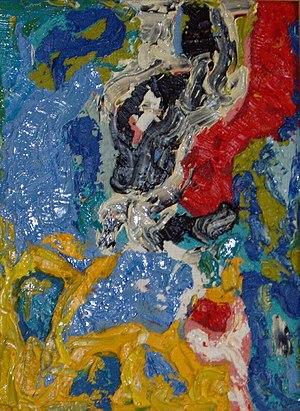
Gaetano D'Alessandro est un peintre italien contemporain d'art abstrait de la fin du XXᵉ siècle et du début du XXIᵉ siècle.